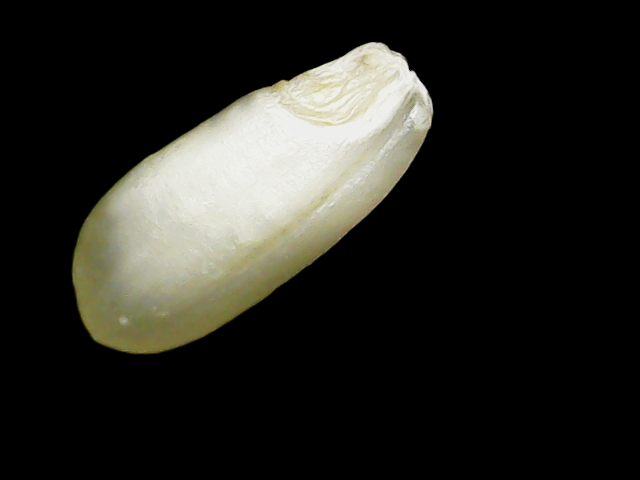
Rice variety: Binadhan10